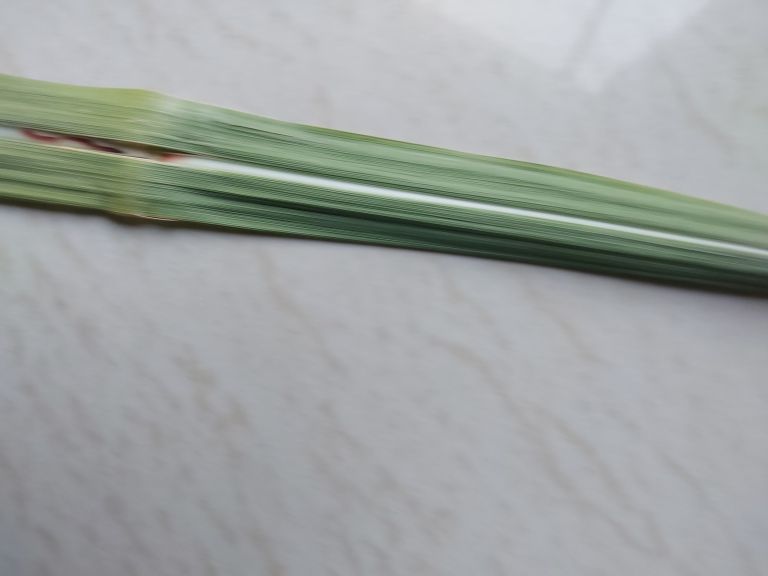
Label: Brown Spot